Tethys Ocean

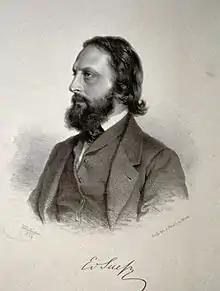
Geologist Eduard Suess in 1869

In 1885, the Austrian palaeontologist Melchior Neumayr deduced the existence of the Tethys Ocean from Mesozoic marine sediments and their distribution, calling his concept and described it as a Jurassic seaway, which extended from the Caribbean to the Himalayas.